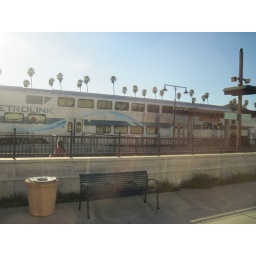
Hyundai Rotem train car in Glendale